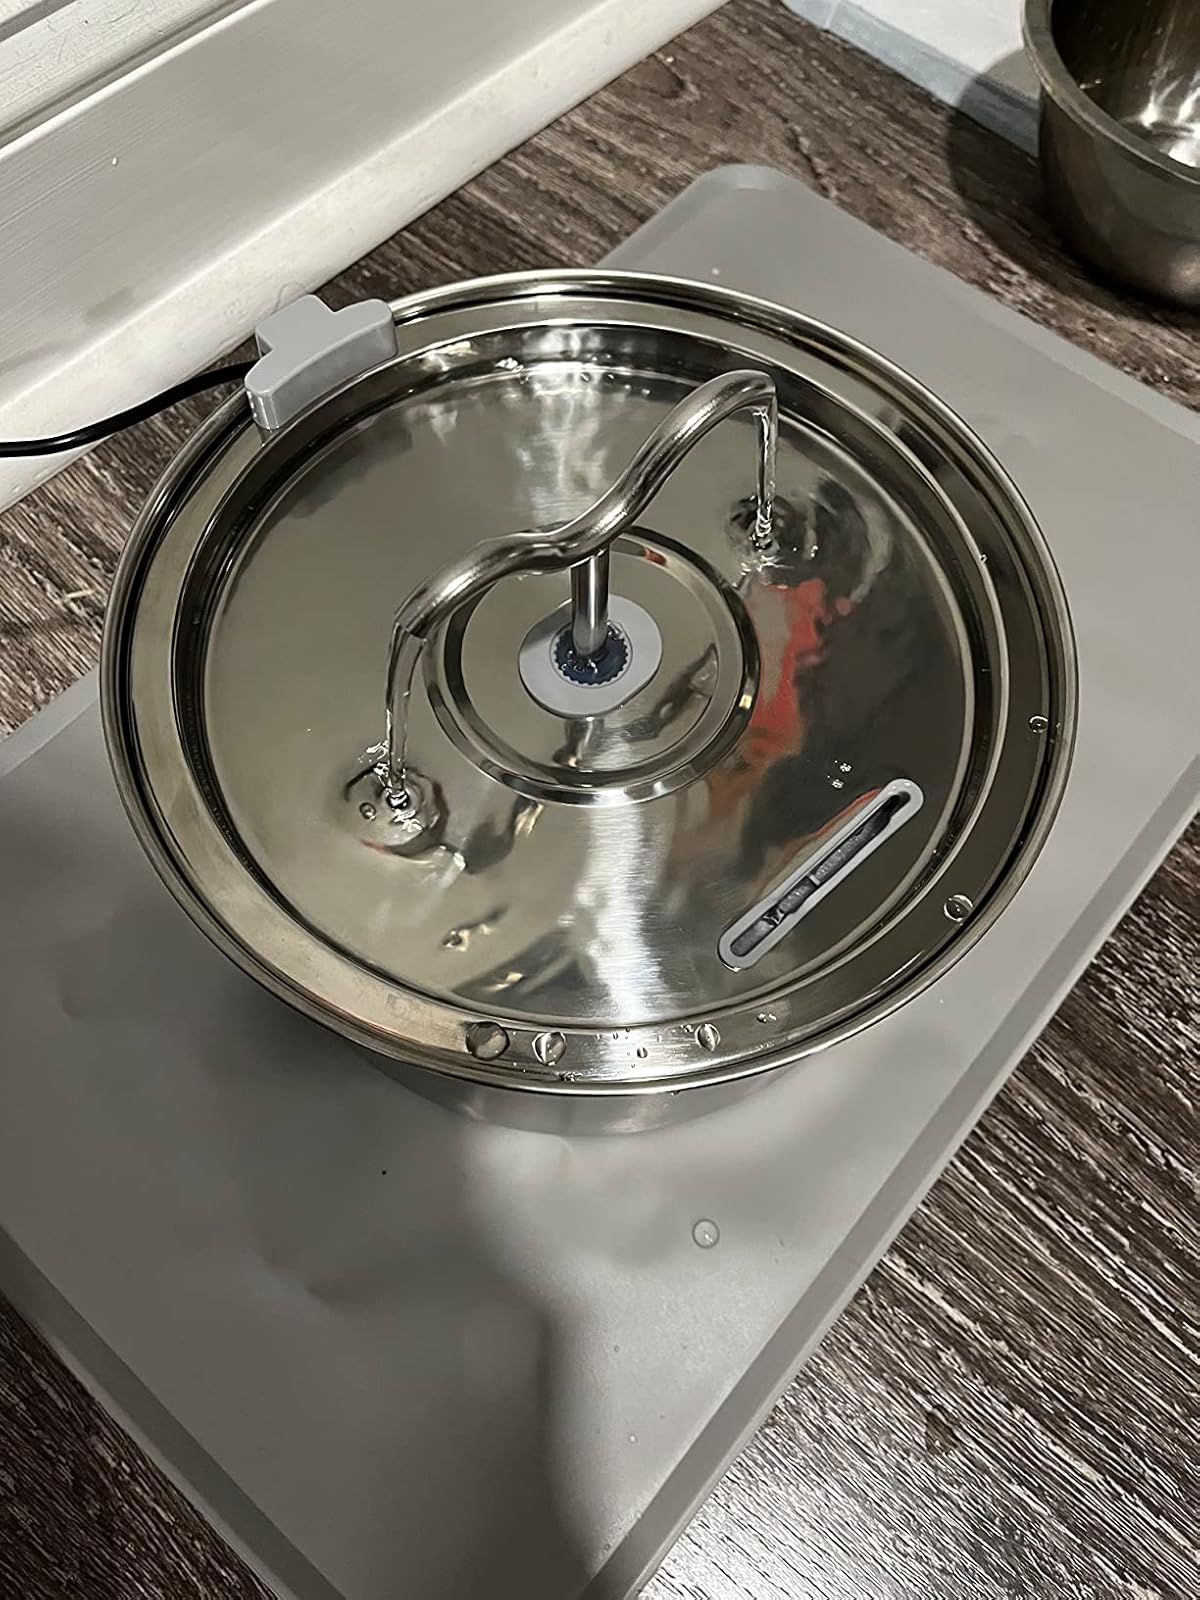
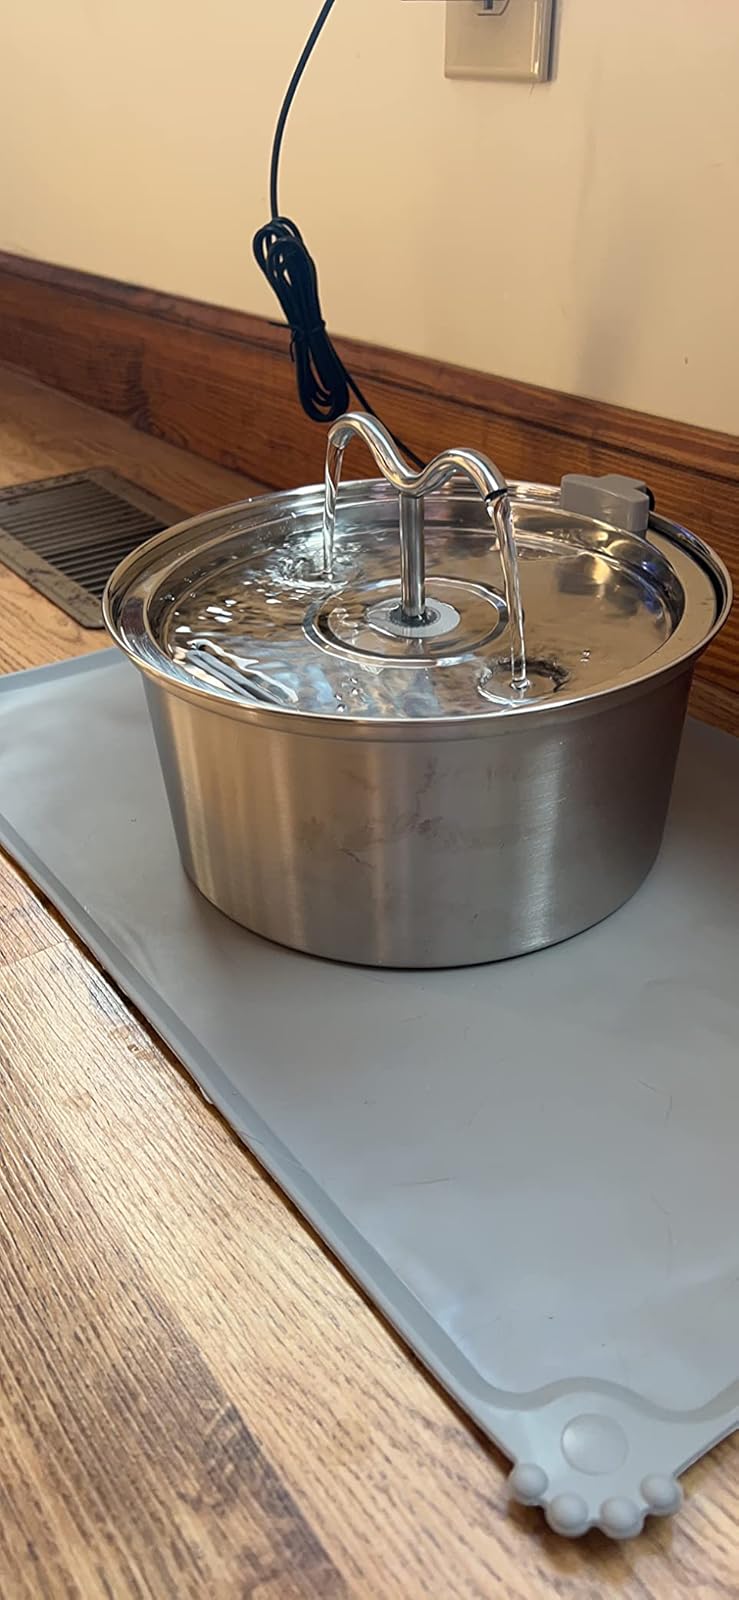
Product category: items_bowl
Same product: yes